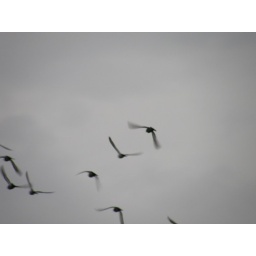
Pigeons flying at work. They roost under a bridge that is getting ready to be torn down.